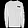
Label: Pullover